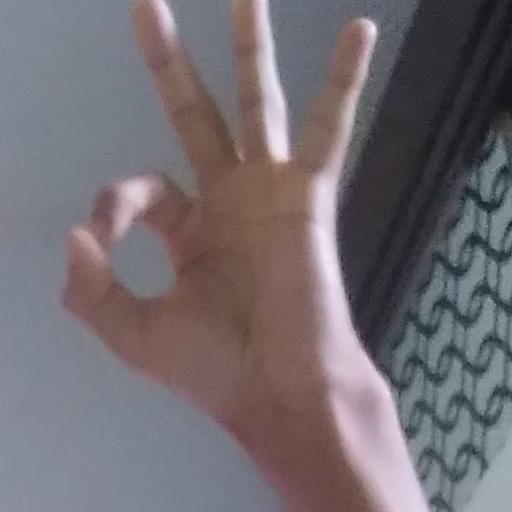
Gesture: ok